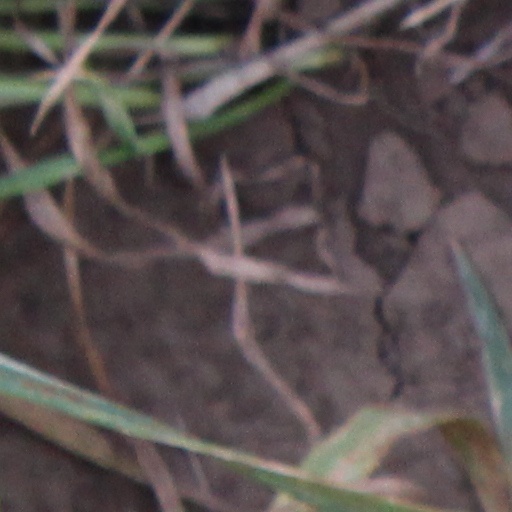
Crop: wheat